Three Concert Études

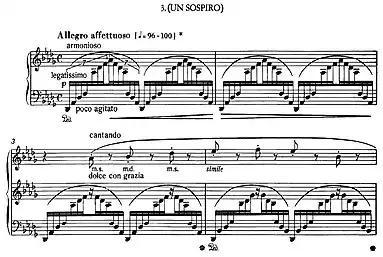
Opening of "Un Sospiro"

The étude is a study in crossing hands, playing a simple melody with alternating hands, and arpeggios. It is also a study in the way hands should affect the melody with its many accentuations, or phrasing with alternating hands. The melody is quite dramatic, almost impressionistic, radically changing in dynamics at times, and has inspired many listeners. The étude has been considered by many pianists as one of the most beautiful piano pieces ever composed. Liszt kept the étude in his repertoire until his final years.